2017 Venezuelan protests

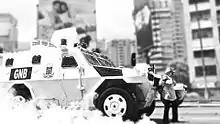
The "Tank Woman", who prevented VN-4s from repressing protesters

At about 4:35 p.m., pro-government paramilitaries called colectivos shot and killed Paola Ramírez, a 23-year-old woman who was protesting. Later in the evening, a National Guardsman was killed south of Caracas, the first authority killed in the year's protests, with the day's deaths raising the death toll of the 2017 protests to at least 8 people. By 9:00 p.m., the Penal Forum stated that 521 Venezuelans had been arrested throughout the day, bringing the number of total arrests since the beginning of the year to over 1,000. Several media outlets stated "hundreds of thousands" participated while Central University mathematics professor Ricardo Rios estimated at least 1.2 million protested, which would make it the largest protest in Venezuela's history. According to pollster Meganálisis, 2.5 million Venezuelans protested in Caracas alone, while 6 million protested throughout the country.